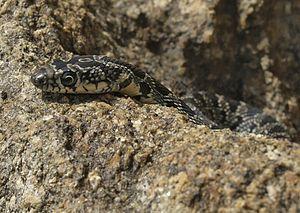
Hemorrhois hippocrepis ou Couleuvre fer-à-cheval est une espèce de serpents de la famille des Colubridae. Cette couleuvre se rencontre autour de la mer Méditerranée occidentale.
Le massif du Tibesti est un massif montagneux du Sahara central, situé principalement à l'extrême Nord du Tchad, avec une petite extension dans le Sud de la Libye. Son point culminant, l'Emi Koussi, se trouve au sud du massif et constitue avec 3 415 mètres d'altitude à la fois le plus haut sommet du Tchad et du Sahara. Le Bikku Bitti est pour sa part le sommet le plus élevé de Libye. Le tiers central du massif est d'origine volcanique et se compose notamment de cinq volcans boucliers majeurs surmontés de larges caldeiras : l'Emi Koussi, le Tarso Toon, le Tarso Voon, le Tarso Yega et le Tarso Toussidé. Les importantes coulées de lave ont formé de vastes plateaux qui surmontent des grès du Paléozoïque. Cette activité volcanique, apparue lors de la mise en place d'un point chaud durant l'Oligocène, s'est prolongée par endroits jusqu'à l'Holocène et se traduit encore par des fumerolles, des sources chaudes, des mares de boue ou encore des dépôts de natron et de soufre. L'érosion a formé des aiguilles volcaniques et entaillé des gorges au fond desquelles coulent des cours d'eau au débit irrégulier qui se perdent rapidement dans les sables du désert.